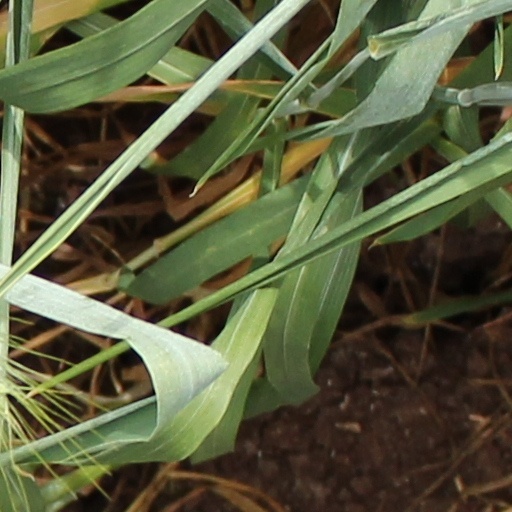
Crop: wheat